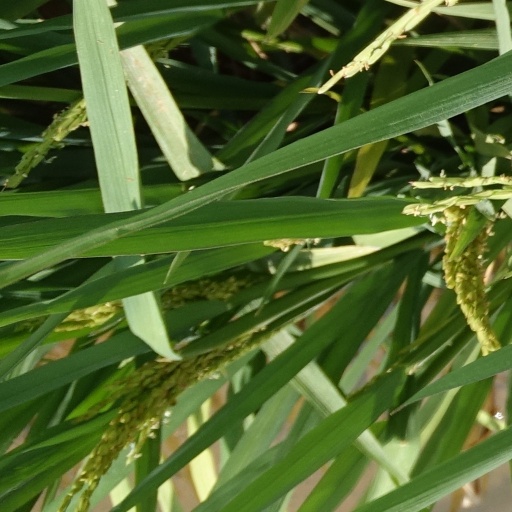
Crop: rice